Shutout (baseball)

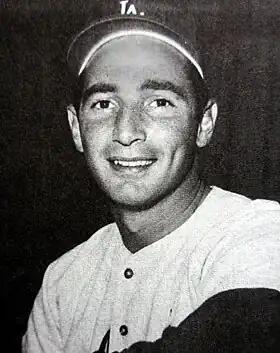
Los Angeles Dodgers pitcher Sandy Koufax led the National League with 11 shutouts and also won the league's Most Valuable Player and Cy Young Award in 1963. His 11 shutouts are also the single-season record by a left-handed pitcher.

The pitcher who has the most shutouts at the end of the season is recognized as the league leader in that statistic. The National League and American League both have their own league leaders. A pitcher that leads the league in shutouts is often regarded as one of the best pitchers in the league. Such an accomplishment often makes that pitcher a contender for the Cy Young Award or even rarer as the league's Most Valuable Player, because a high number of shutouts may yield a high number of wins and a low earned run average.